Ide Mahasudina

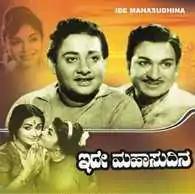

Ide Mahasudina is a 1965 Indian Kannada-language film, directed by B. C. Srinivas and produced by Udaykumar and Dhanjee Kalyanjee. The film stars Rajkumar, Udaykumar, Balakrishna, and Raghavendra Rao. The film has musical score composed by B. Gopal. It was produced by actor Udaykumar: one of his initial film productions.